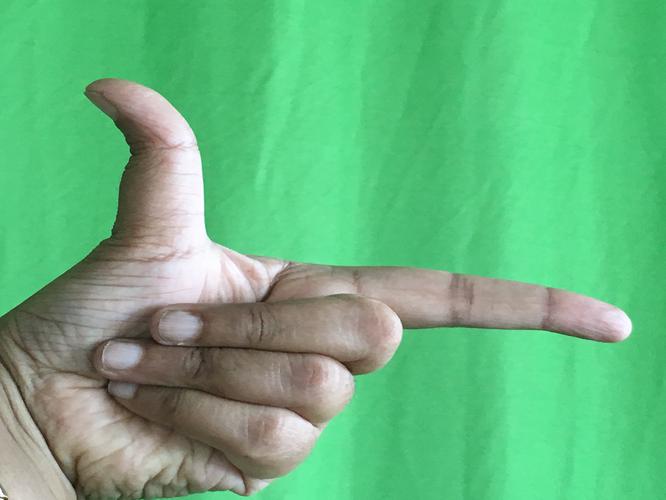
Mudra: Chandrakala
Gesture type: single_hand